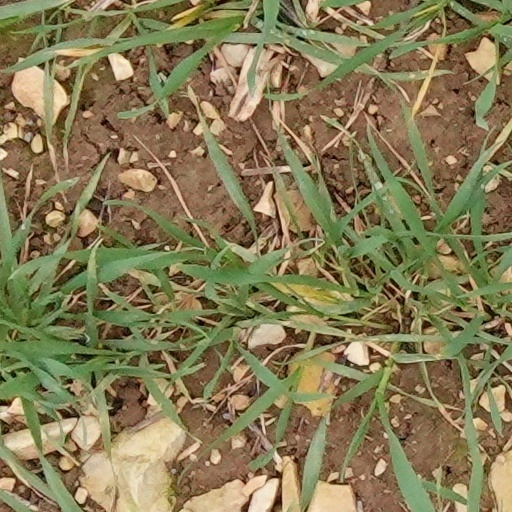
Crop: wheat